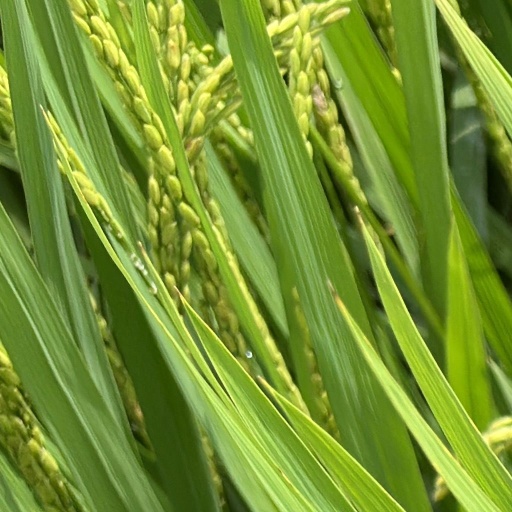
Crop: rice